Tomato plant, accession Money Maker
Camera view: tilt-top (135 deg); turntable rotation: 210 degrees
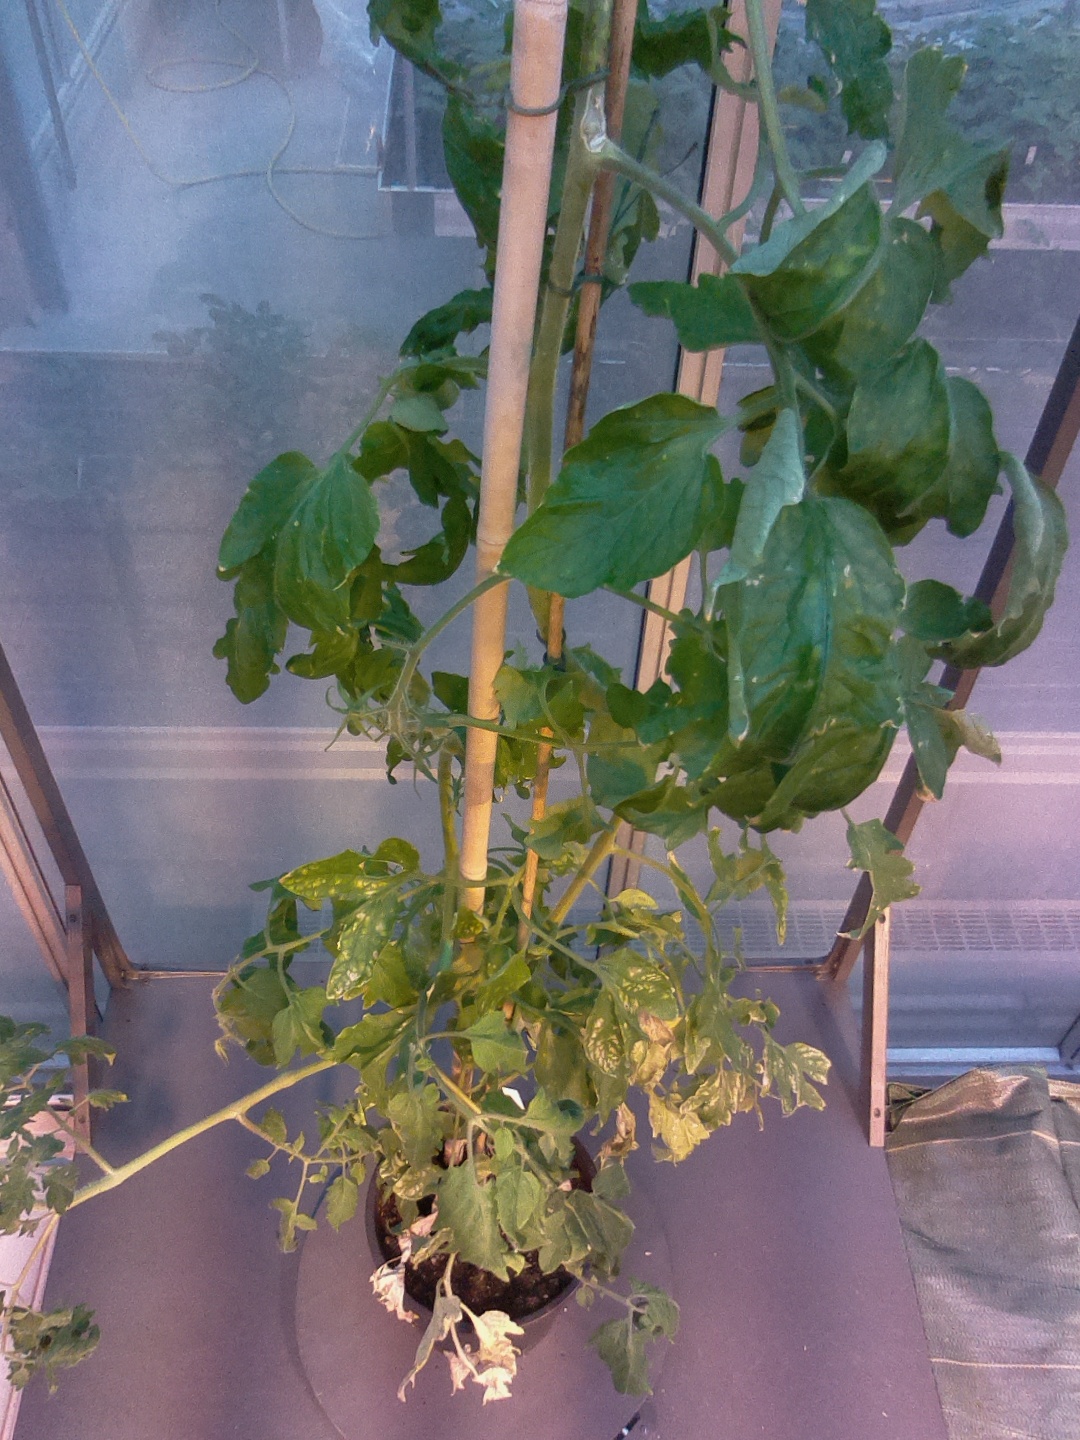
BBCH growth stage 74: 40%-50% of final fruit size